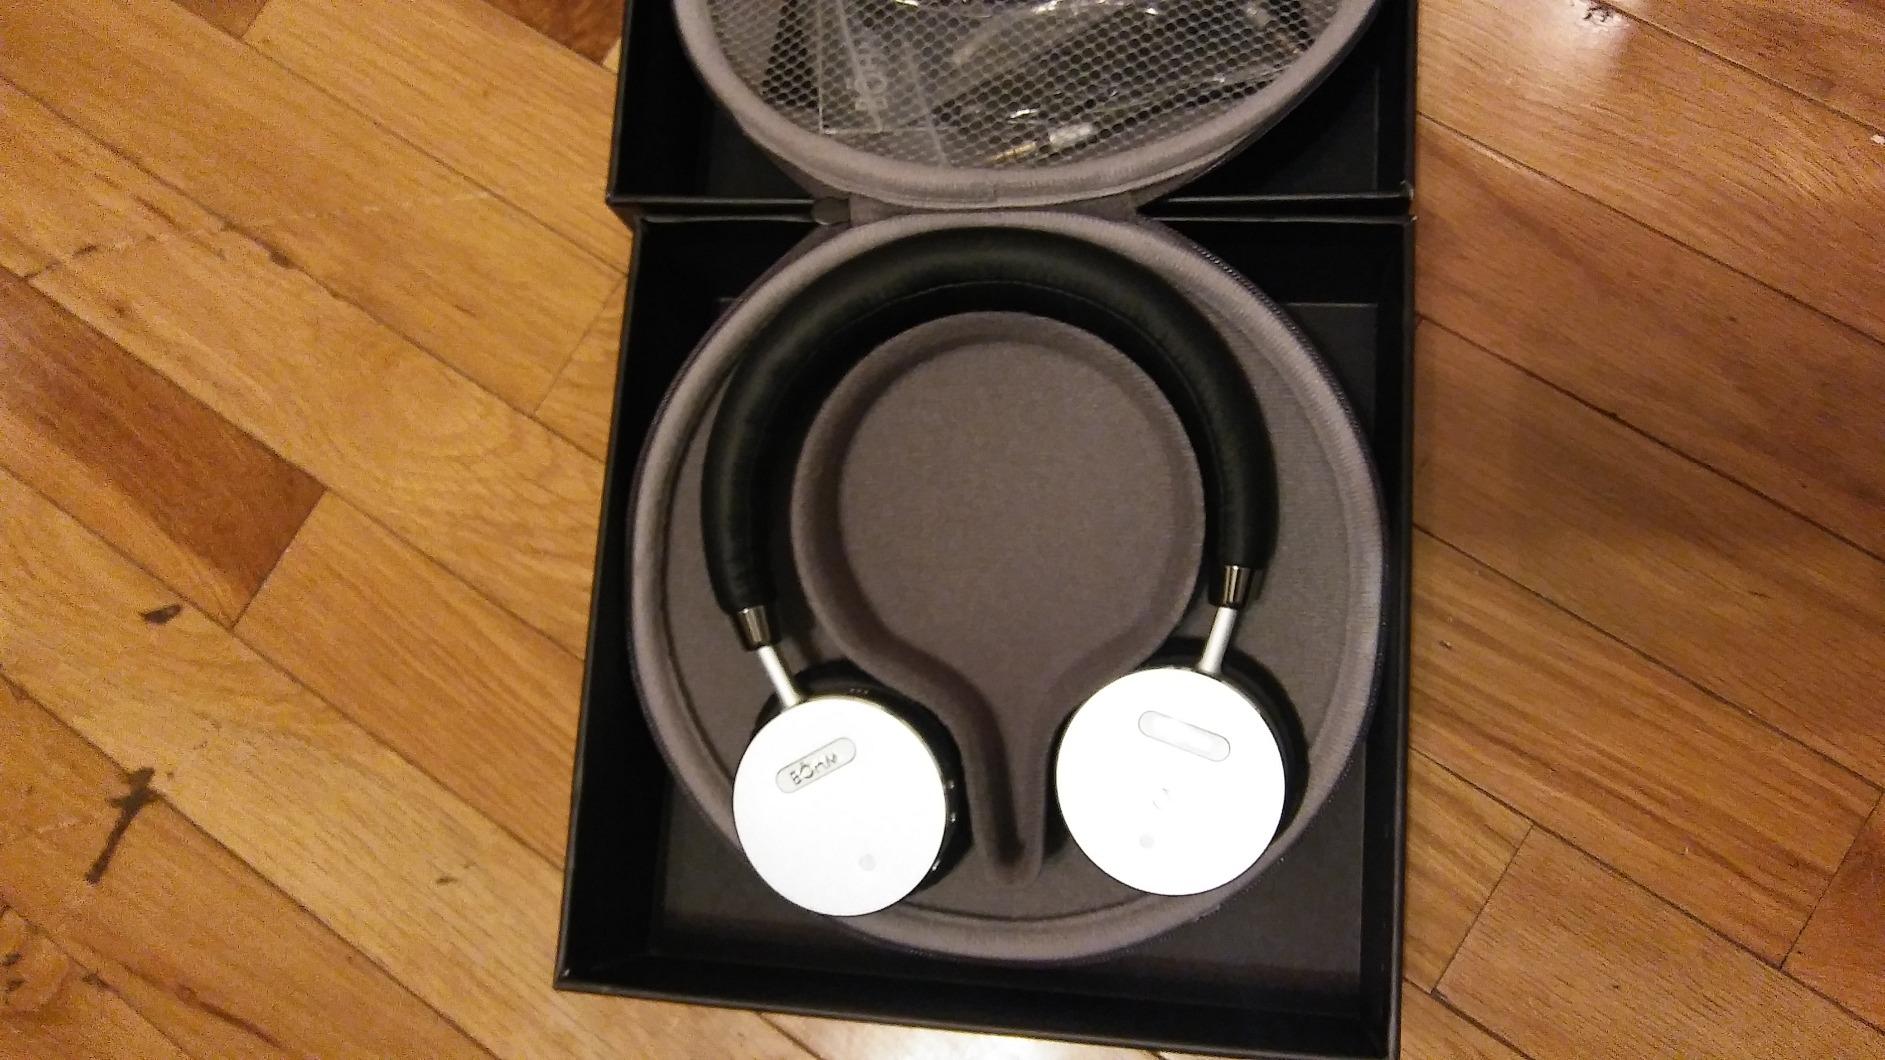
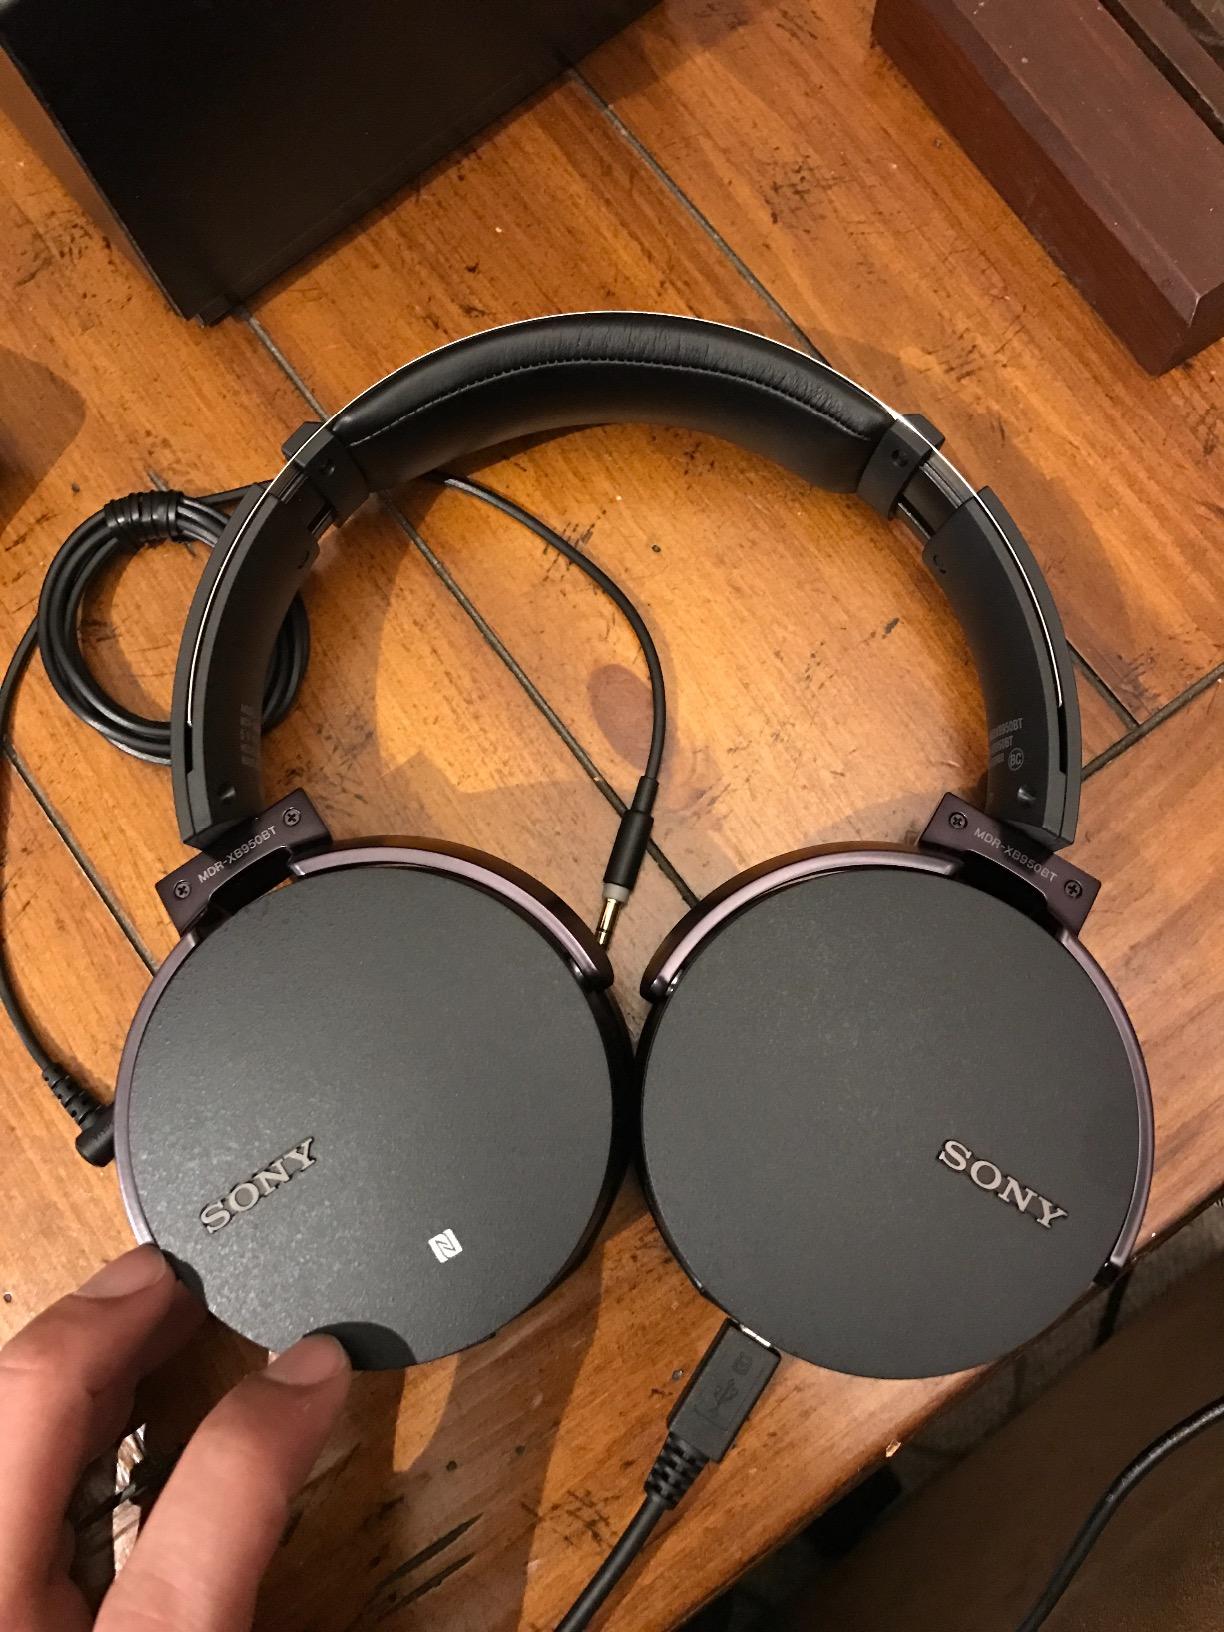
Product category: headphones
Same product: no